Answer in natural language. Considering the relative positions, where is black color shelving unit with respect to black color retangle shape fridge? Choose between the following options: left or right
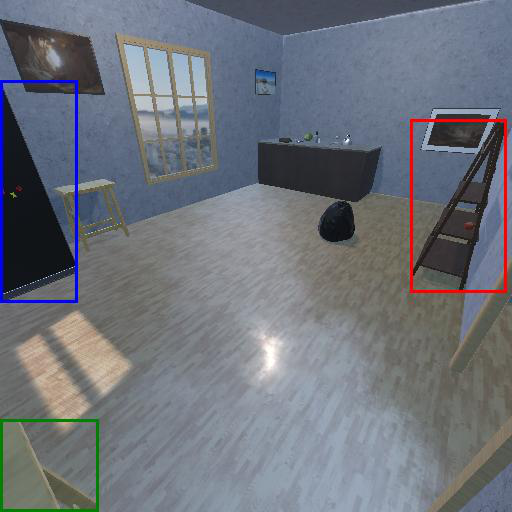
<answer>right</answer>